Ceyuan haijing

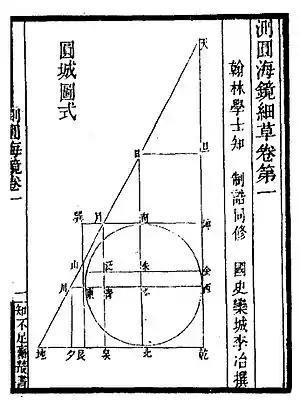
The master figure in "Sea mirror of circle measurements", that all the problems use. It shows a round town, inscribed in a right triangle and a square.

Ceyuan haijing is a treatise on solving geometry problems with the algebra of Tian yuan shu written by the mathematician Li Zhi in 1248 in the time of the Mongol Empire. It is a collection of 692 formula and 170 problems, all derived from the same master diagram of a round town inscribed in a right triangle and a square. They often involve two people who walk on straight lines until they can see each other, meet or reach a tree or pagoda in a certain spot. It is an algebraic geometry book, the purpose of book is to study intricated geometrical relations by algebra.